List of Hindu temples in Kumbakonam

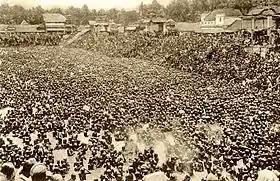
Thousands of people take the holy dip at the Mahamaham Festival.

The Varahaperumal Temple is situated at Kumbakonam. The presiding deity is known as Varahaperumal. His consort is known as Boomidevi.